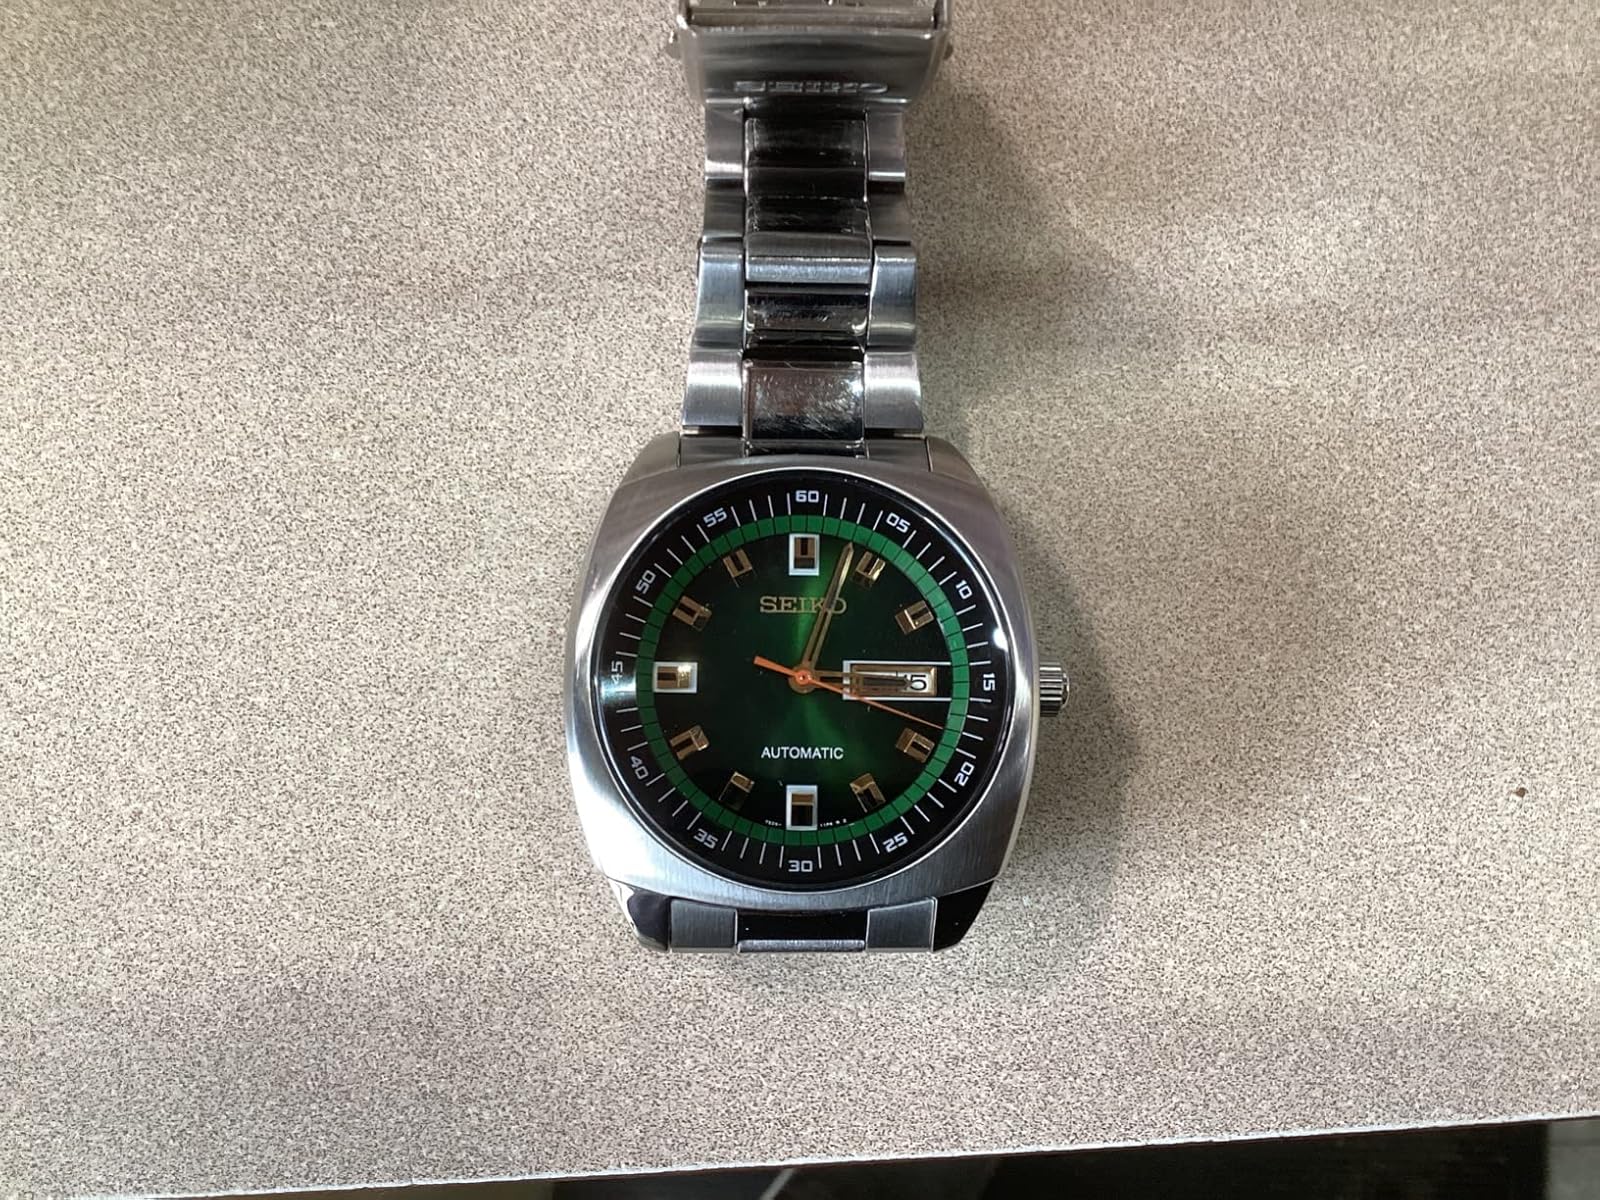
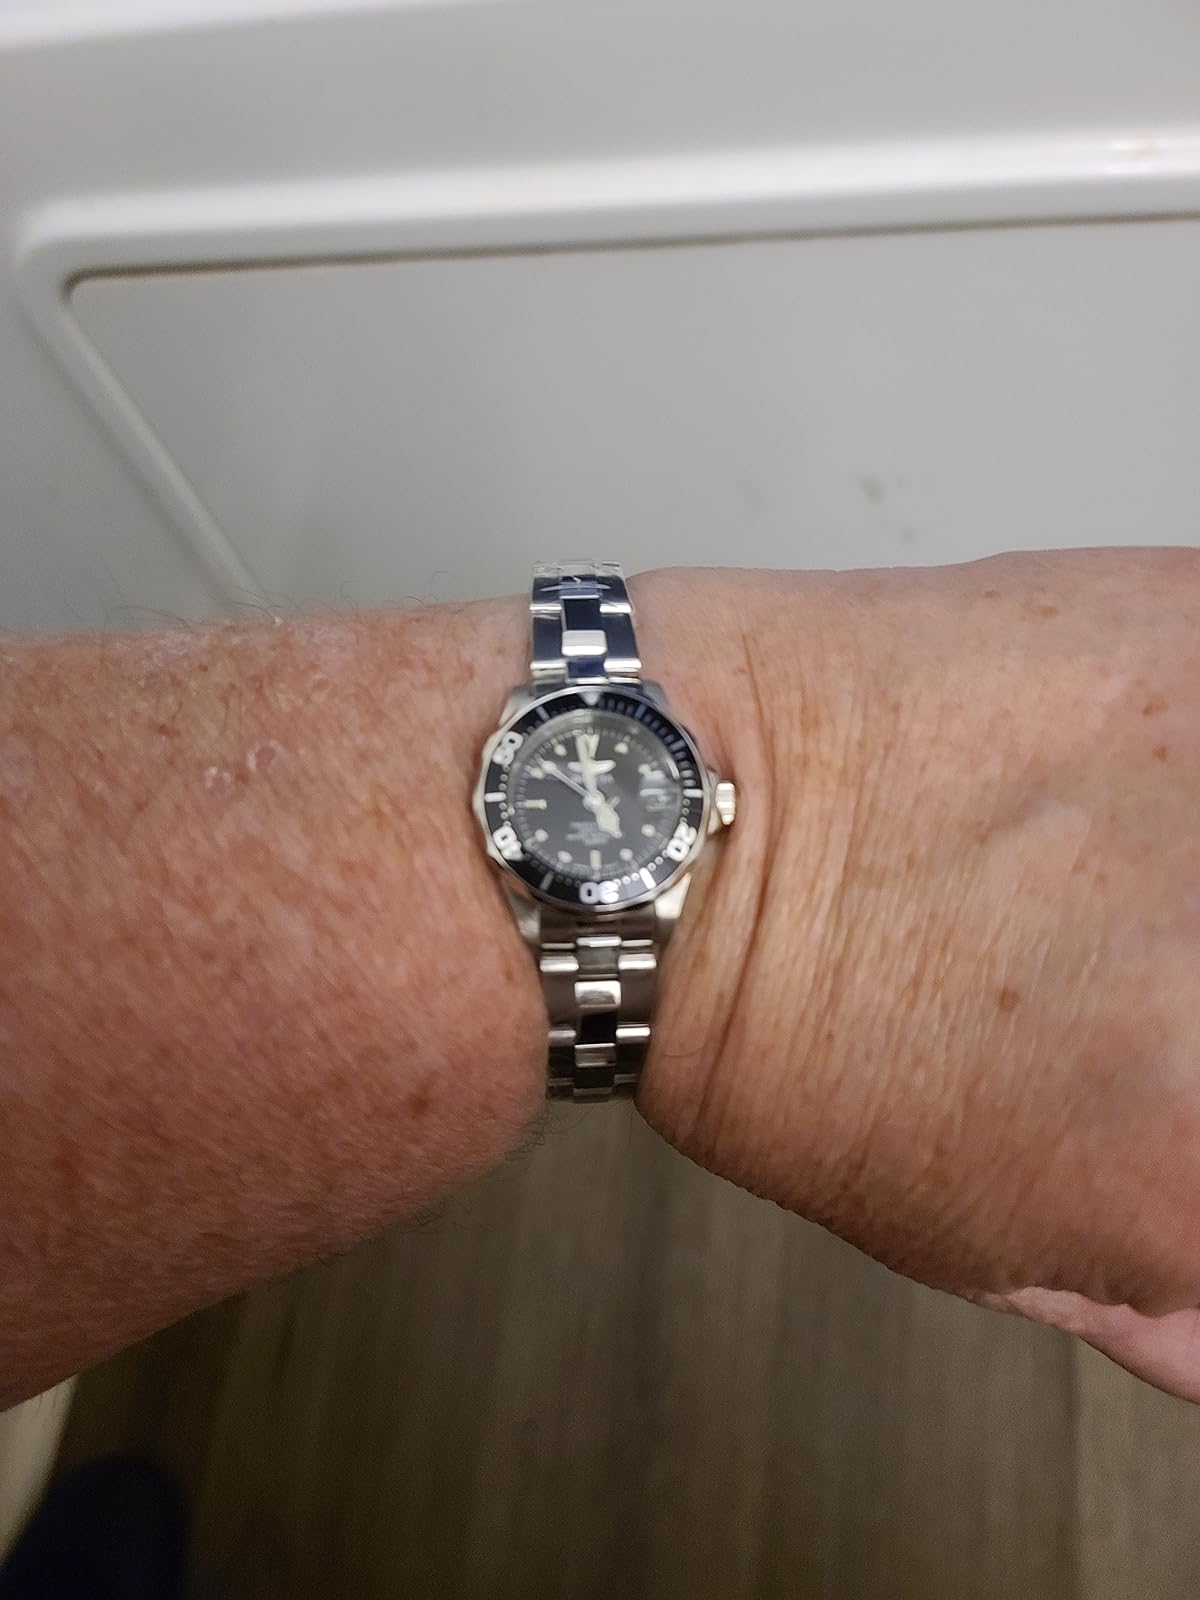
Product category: accessories_watch
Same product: no